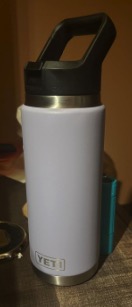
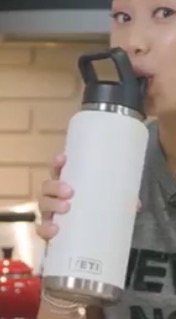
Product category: misc
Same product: yes